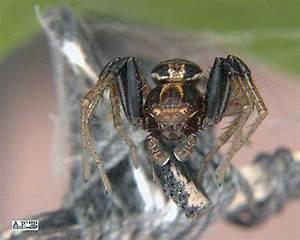
spider